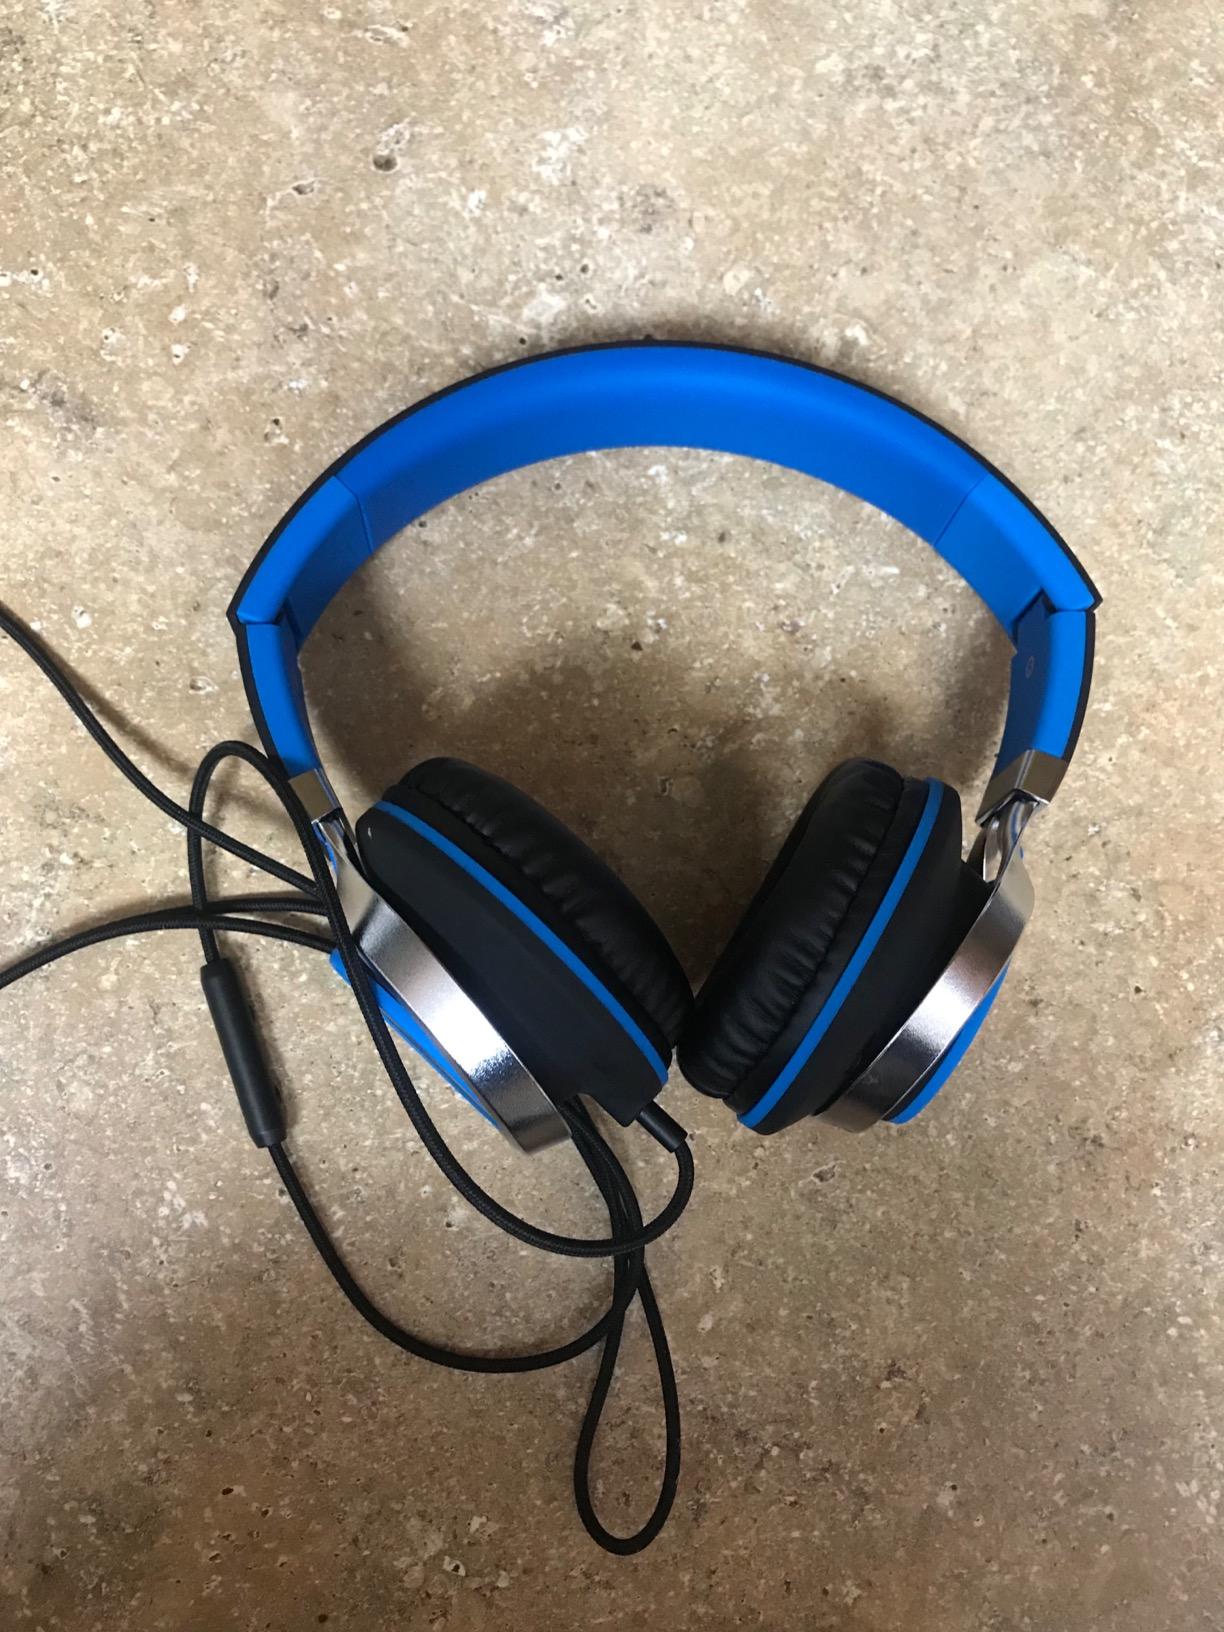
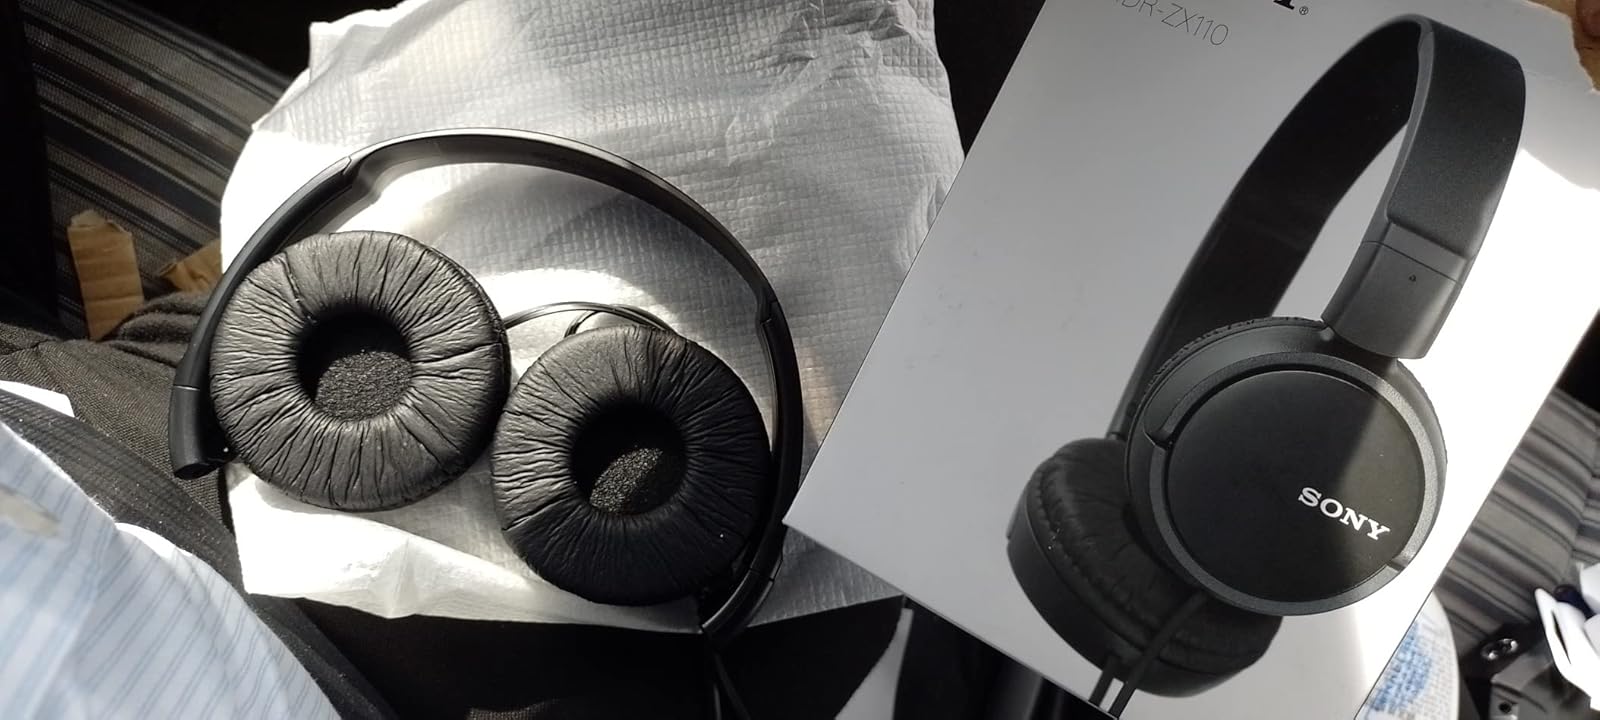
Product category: headphones
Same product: no